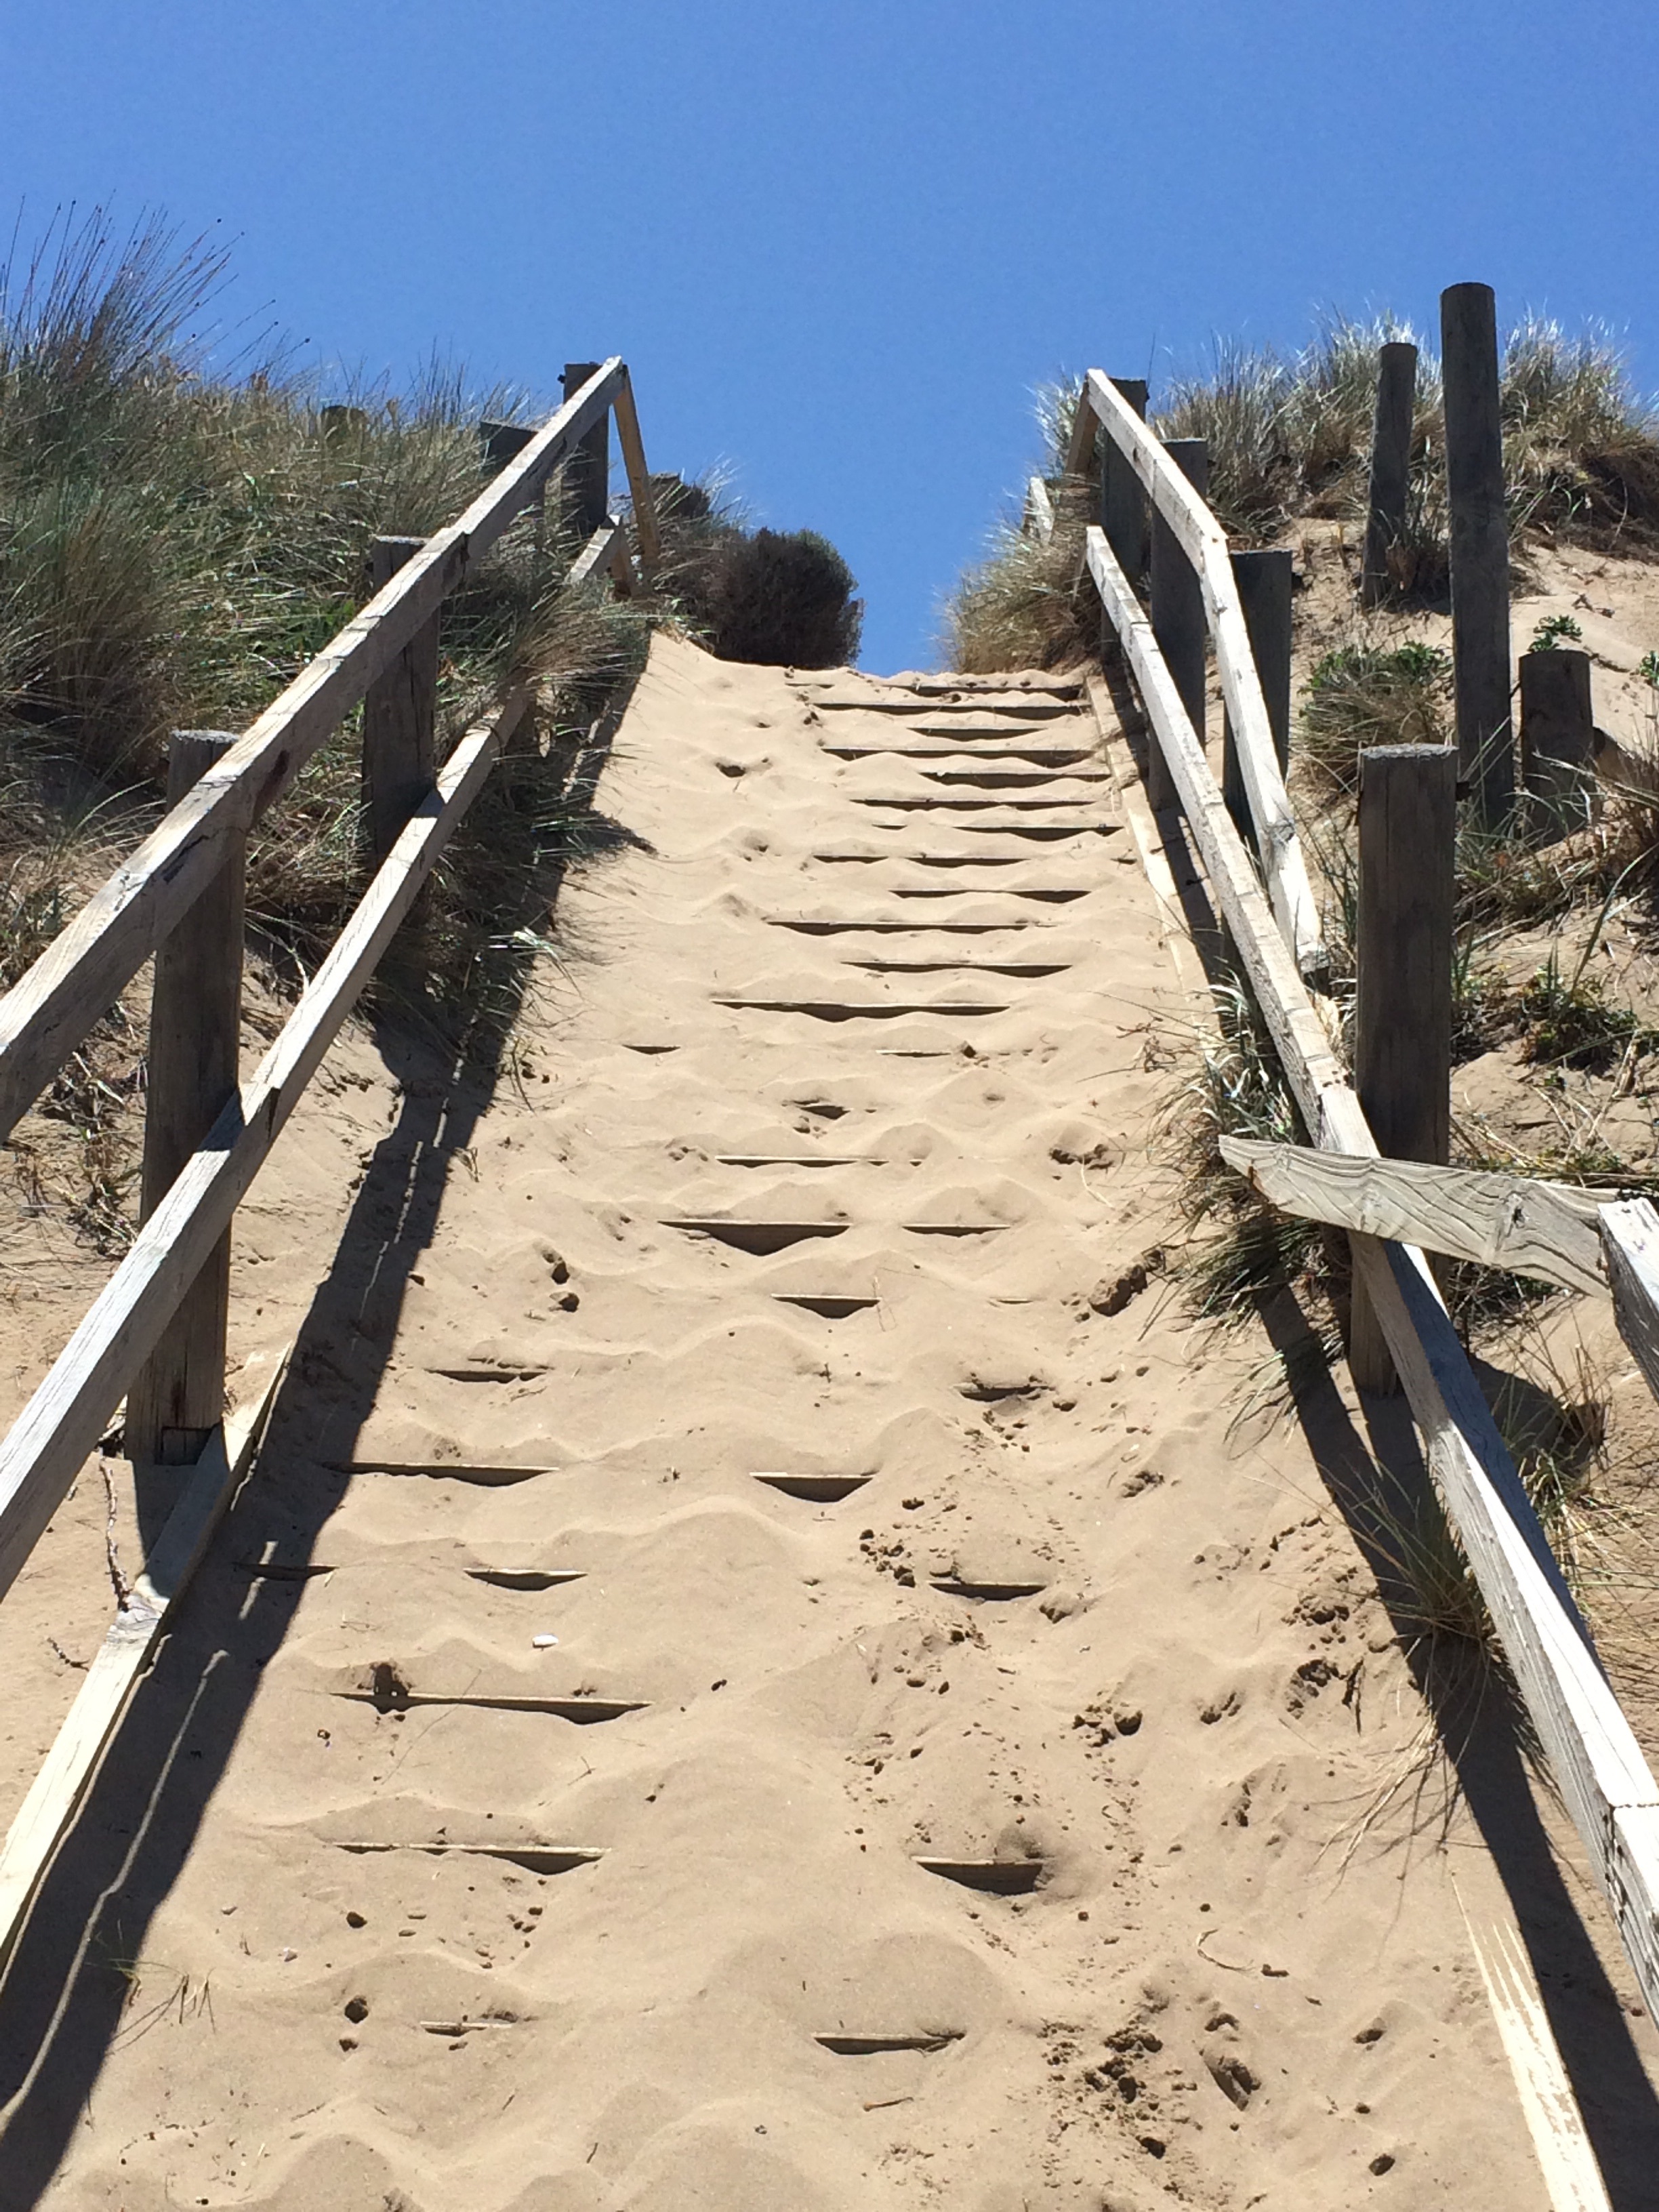
beach, sea, coast, path, sand, ocean, boardwalk, walkway, material, ladder, stairs, wooden, natural environment